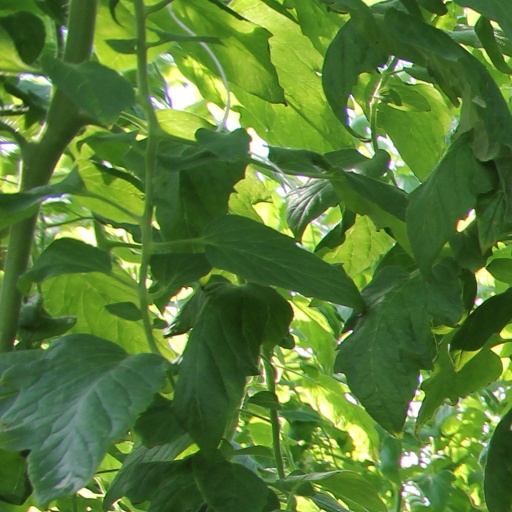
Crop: tomato